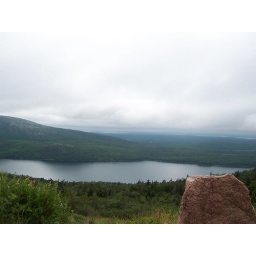
A mirror lake in Maine.